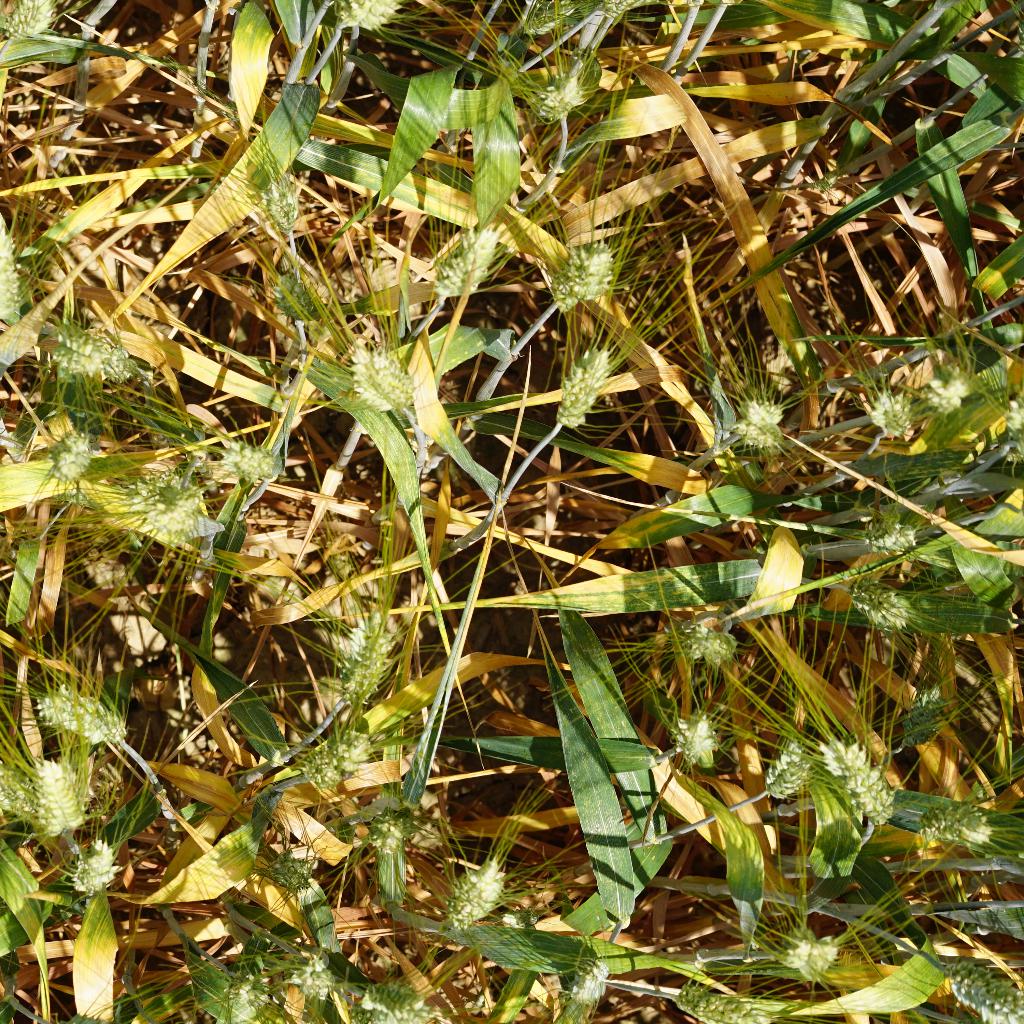
Country: France
Location: Gréoux
Wheat development stage: Filling